Aegeus

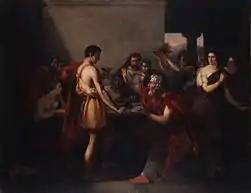
"Thésée reconnu par son père" by Antoine-Placide Gibert (1832)

While visiting in Athens, King Minos' son, Androgeus managed to defeat Aegeus in every contest during the Panathenaic Games. Out of envy, Aegeus sent him to conquer the Marathonian Bull, which killed him. Minos was angry and declared war on Athens. He offered the Athenians peace, however, under the condition that Athens would send seven young men and seven young women every nine years to Crete to be fed to the Minotaur, a vicious monster. This continued until Theseus killed the Minotaur with the help of Ariadne, Minos' daughter.